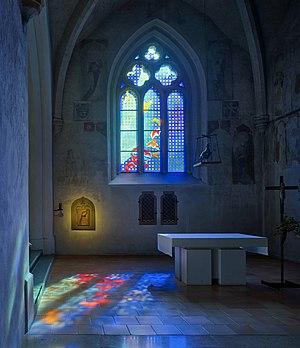
L'Abbaye de la Fille-Dieu est un monastère de moniales cisterciennes se trouvant près de la ville de Romont dans le Canton de Fribourg. Fondée au XIIIᵉ siècle, l'abbaye a connu les vicissitudes de l'histoire mais la louange de Dieu et la vie monastique ne furent jamais interrompues. Au début du XXᵉ siècle elle s'affilia à l'Ordre cistercien de la stricte observance.